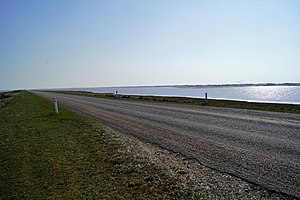
Agger Tange
Aggertangen  set fra vejdæmningen
Nordenden af Aggertangen set fra vejdæmningen
Agger Tange er en halvø beliggende mellem Limfjorden og Nordsøen. Agger Tange stikker ud fra Nørrejyske Ø ved Agger i Thy. Mellem Agger Tange og Harboøre Tange løber Thyborøn Kanal.